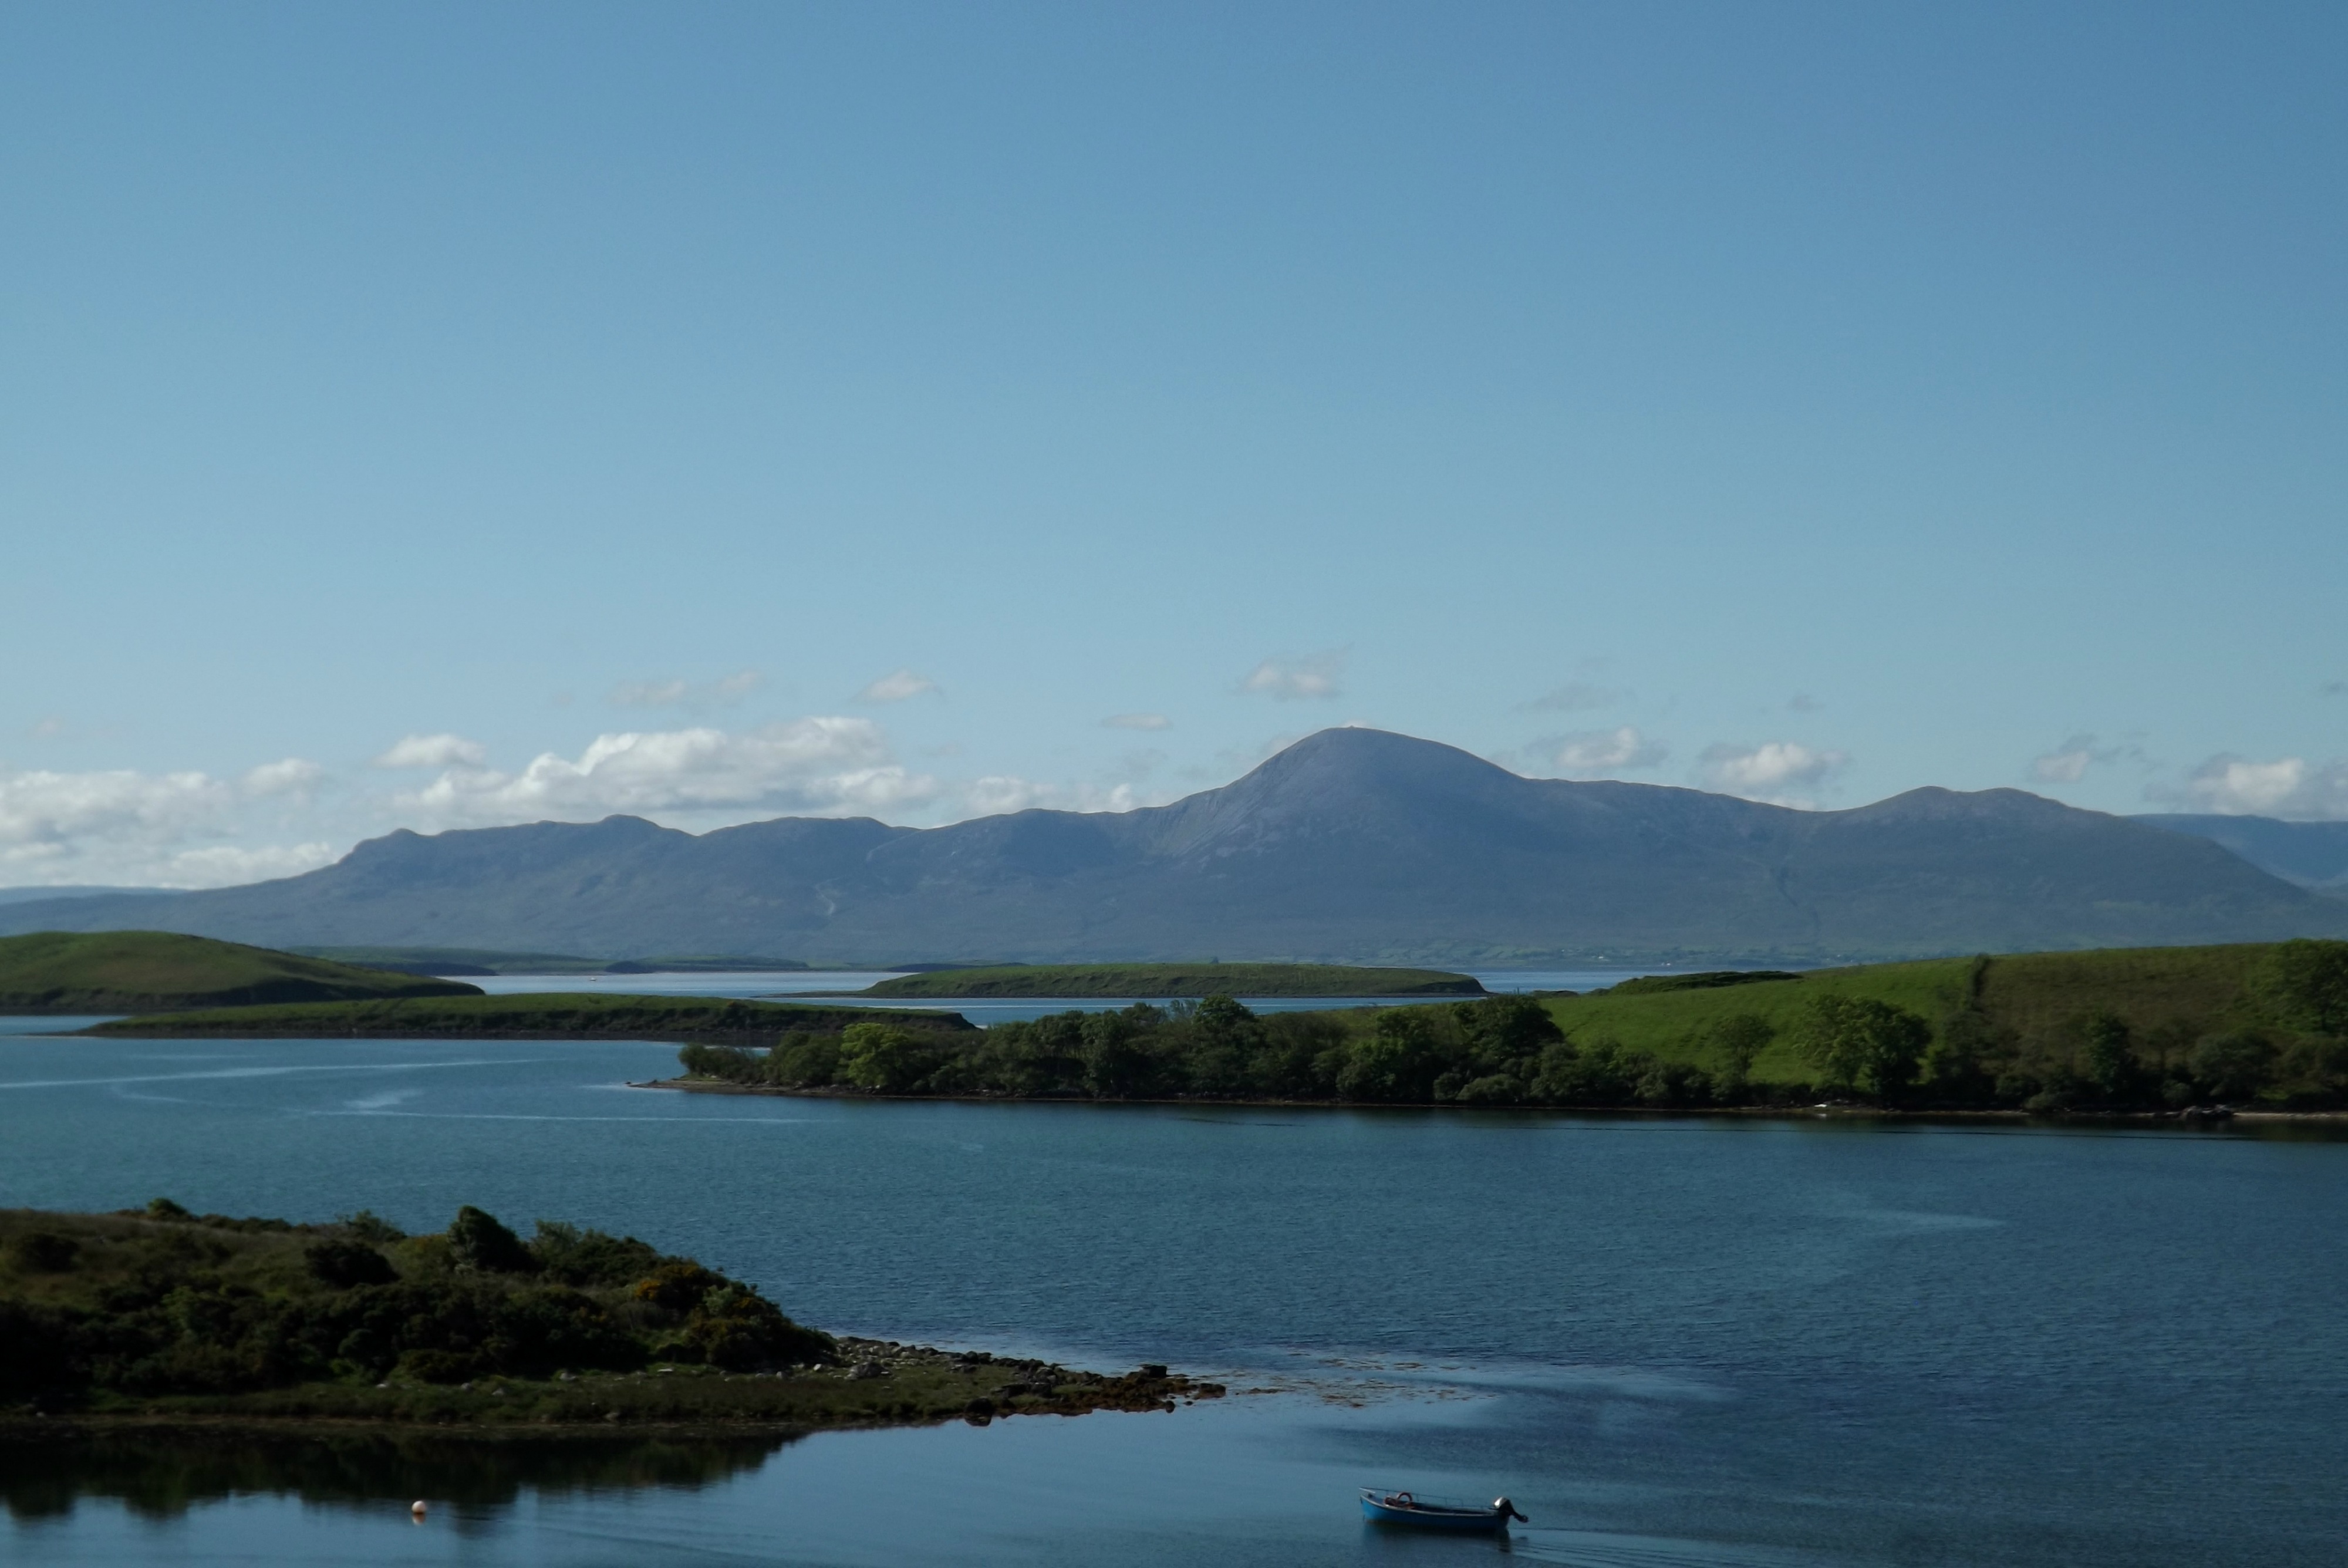
landscape, sea, coast, nature, mountain, cloud, boat, lake, reflection, scenery, lagoon, bay, fjord, reservoir, highland, body of water, ireland, fell, loch, landform, geographical feature, county galway, lough corrib